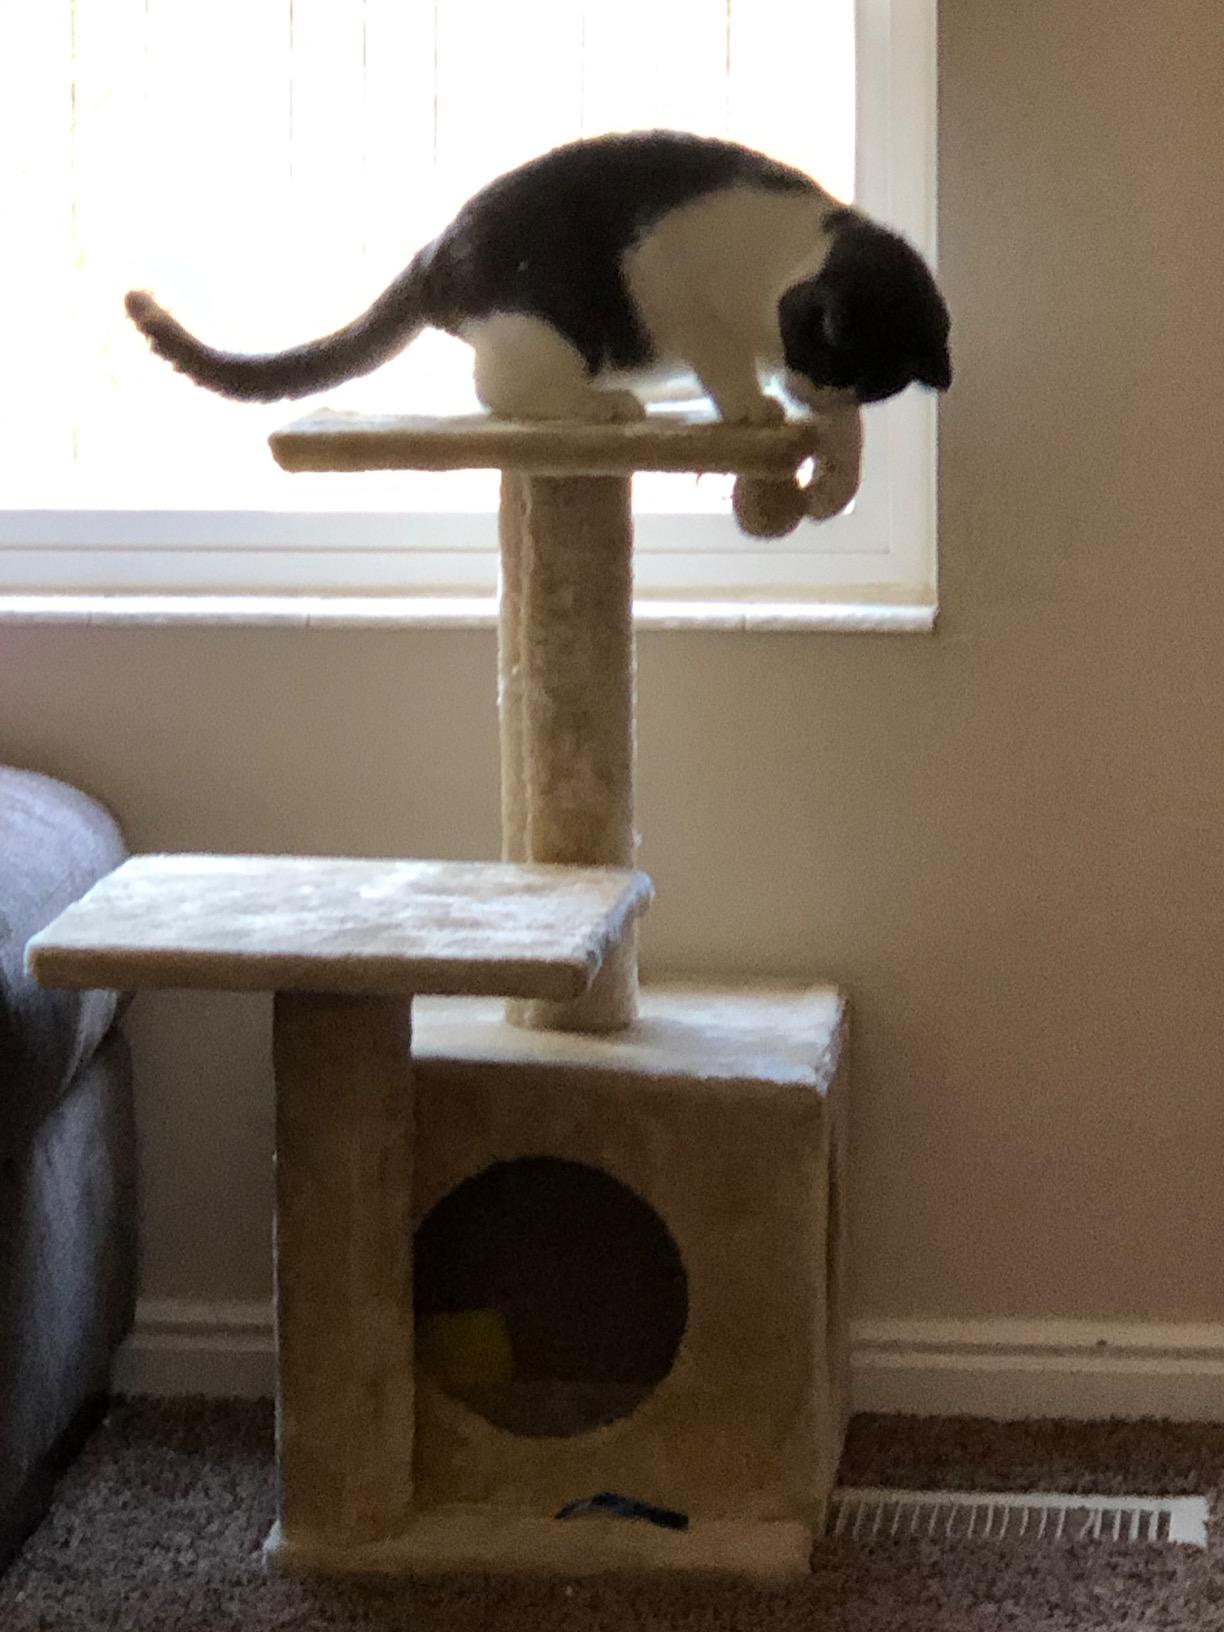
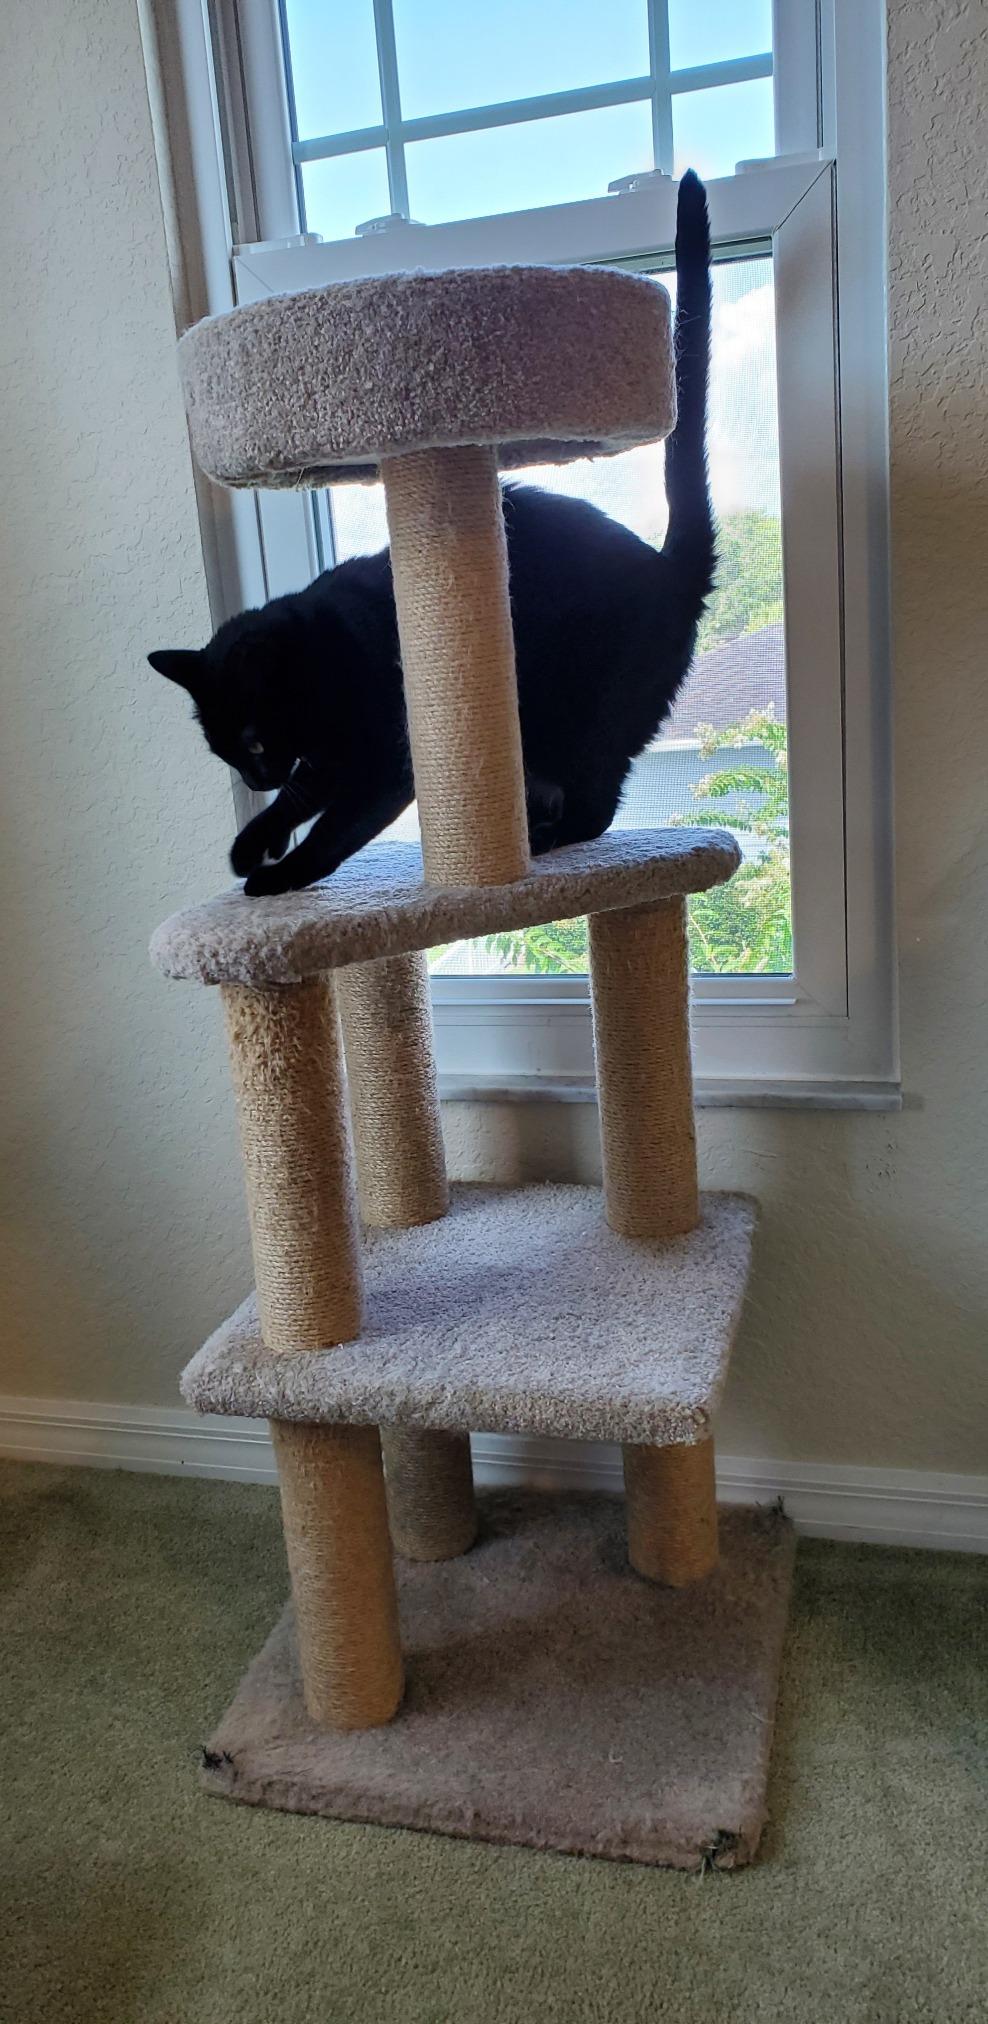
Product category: items_cat tree
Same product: no